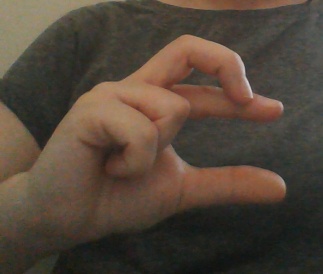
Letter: thal